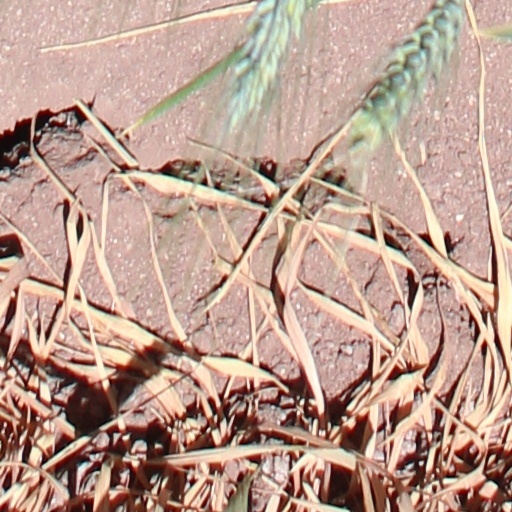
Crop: wheat